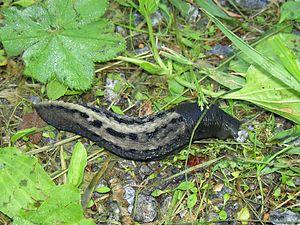
Limax cinereoniger est une espèce de limaces.
Cette page a pour objet de présenter un arbre phylogénétique des Mollusca, c'est-à-dire un cladogramme mettant en lumière les relations de parenté existant entre leurs différents groupes, telles que les dernières analyses reconnues les proposent. Ce n'est qu'une possibilité, et les principaux débats qui subsistent au sein de la communauté scientifique sont brièvement présentés ci-dessous, avant la bibliographie.
Cette page a pour objet de présenter un arbre phylogénétique des Gastropoda, c'est-à-dire un cladogramme mettant en lumière les relations de parenté existant entre leurs différents groupes, telles que les dernières analyses reconnues les proposent. Ce n'est qu'une possibilité, et les principaux débats qui subsistent au sein de la communauté scientifique sont brièvement présentés ci-dessous, avant la bibliographie.